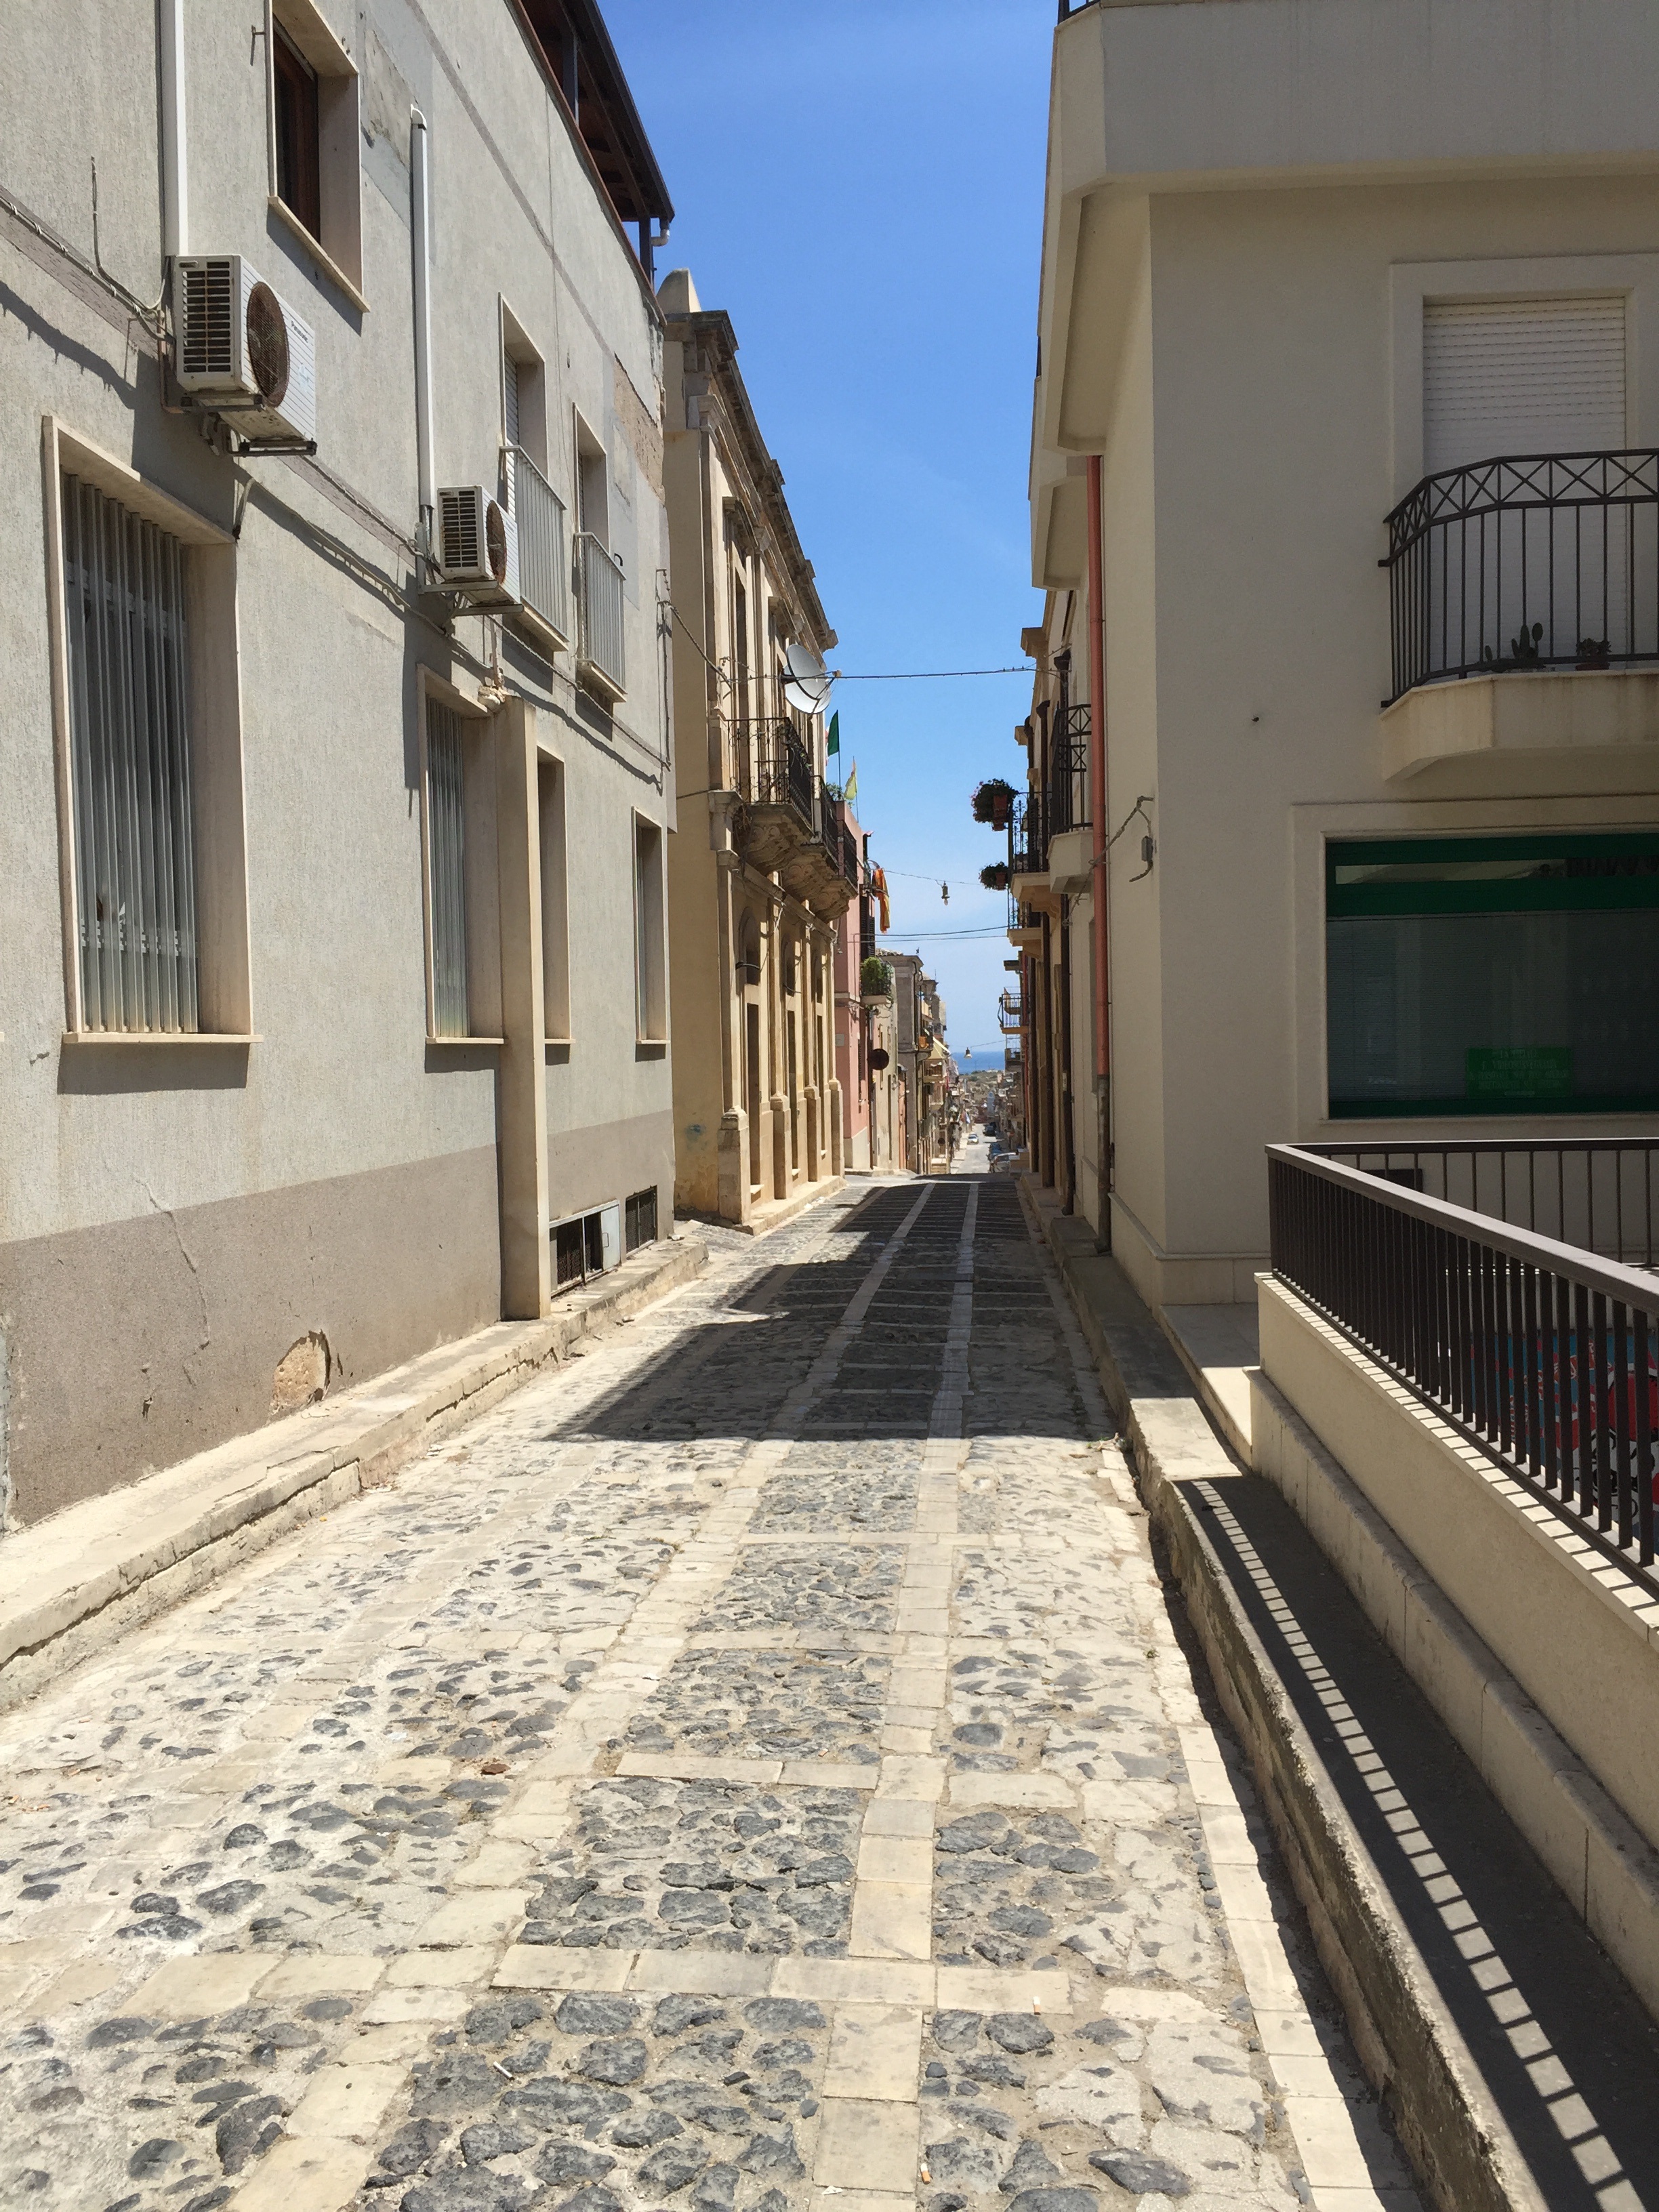
architecture, road, street, town, alley, city, walkway, italy, facade, empty, lane, infrastructure, sicily, neighbourhood, viale, road surface, residential area, pachino